An Nam chí lược

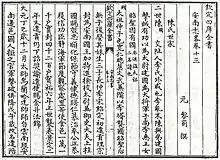
Copy of "An Nam chí lược", in "Siku Quanshu"

The An Nam chí lược (安南志略; "Abbreviated Records of An Nam") is a historical text that was compiled by the Vietnamese historian during his exile in Yuan China in early 14th century. Published for the first time in 1335 in the Yuan dynasty, "An Nam chí lược" became one of the few historical books about Đại Việt that survive from the 14th and 15th centuries, and it is considered the oldest historical work by a Vietnamese that has been preserved.